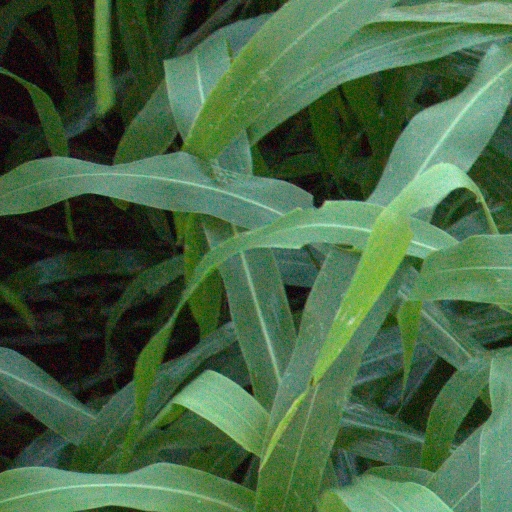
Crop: sorghum